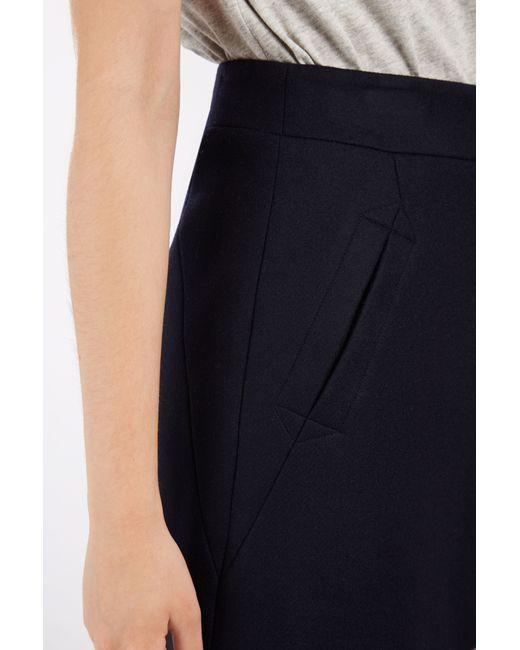
coole schwarze Damenhose im Kleidungsstil